Robert Graham of Fintry

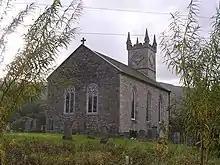
Fintry Parish Kirk

He was the son of Robert Graham, 11th Laird of Fintry who died in October 1756 when Robert junior was only seven. He was tutored and then educated in Haddington, followed by St Andrews University. In 1770 he took over and managed the family estate in the old county of Forfarshire until in 1780 he was forced to sell the property because of financial difficulties, although a condition of the sale was that he retained his title. For a time he was the factor to Archibald Douglas of Douglas and the Earl of Strathmore, managing their lands in Forfar and Perth. He was appointed in 1787 as a Commissioner of the Scottish Board of Excise.